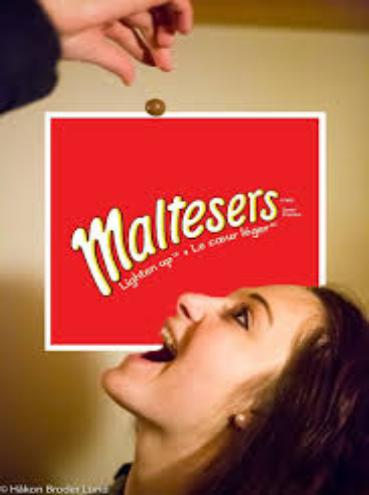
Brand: Maltesers
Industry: Food